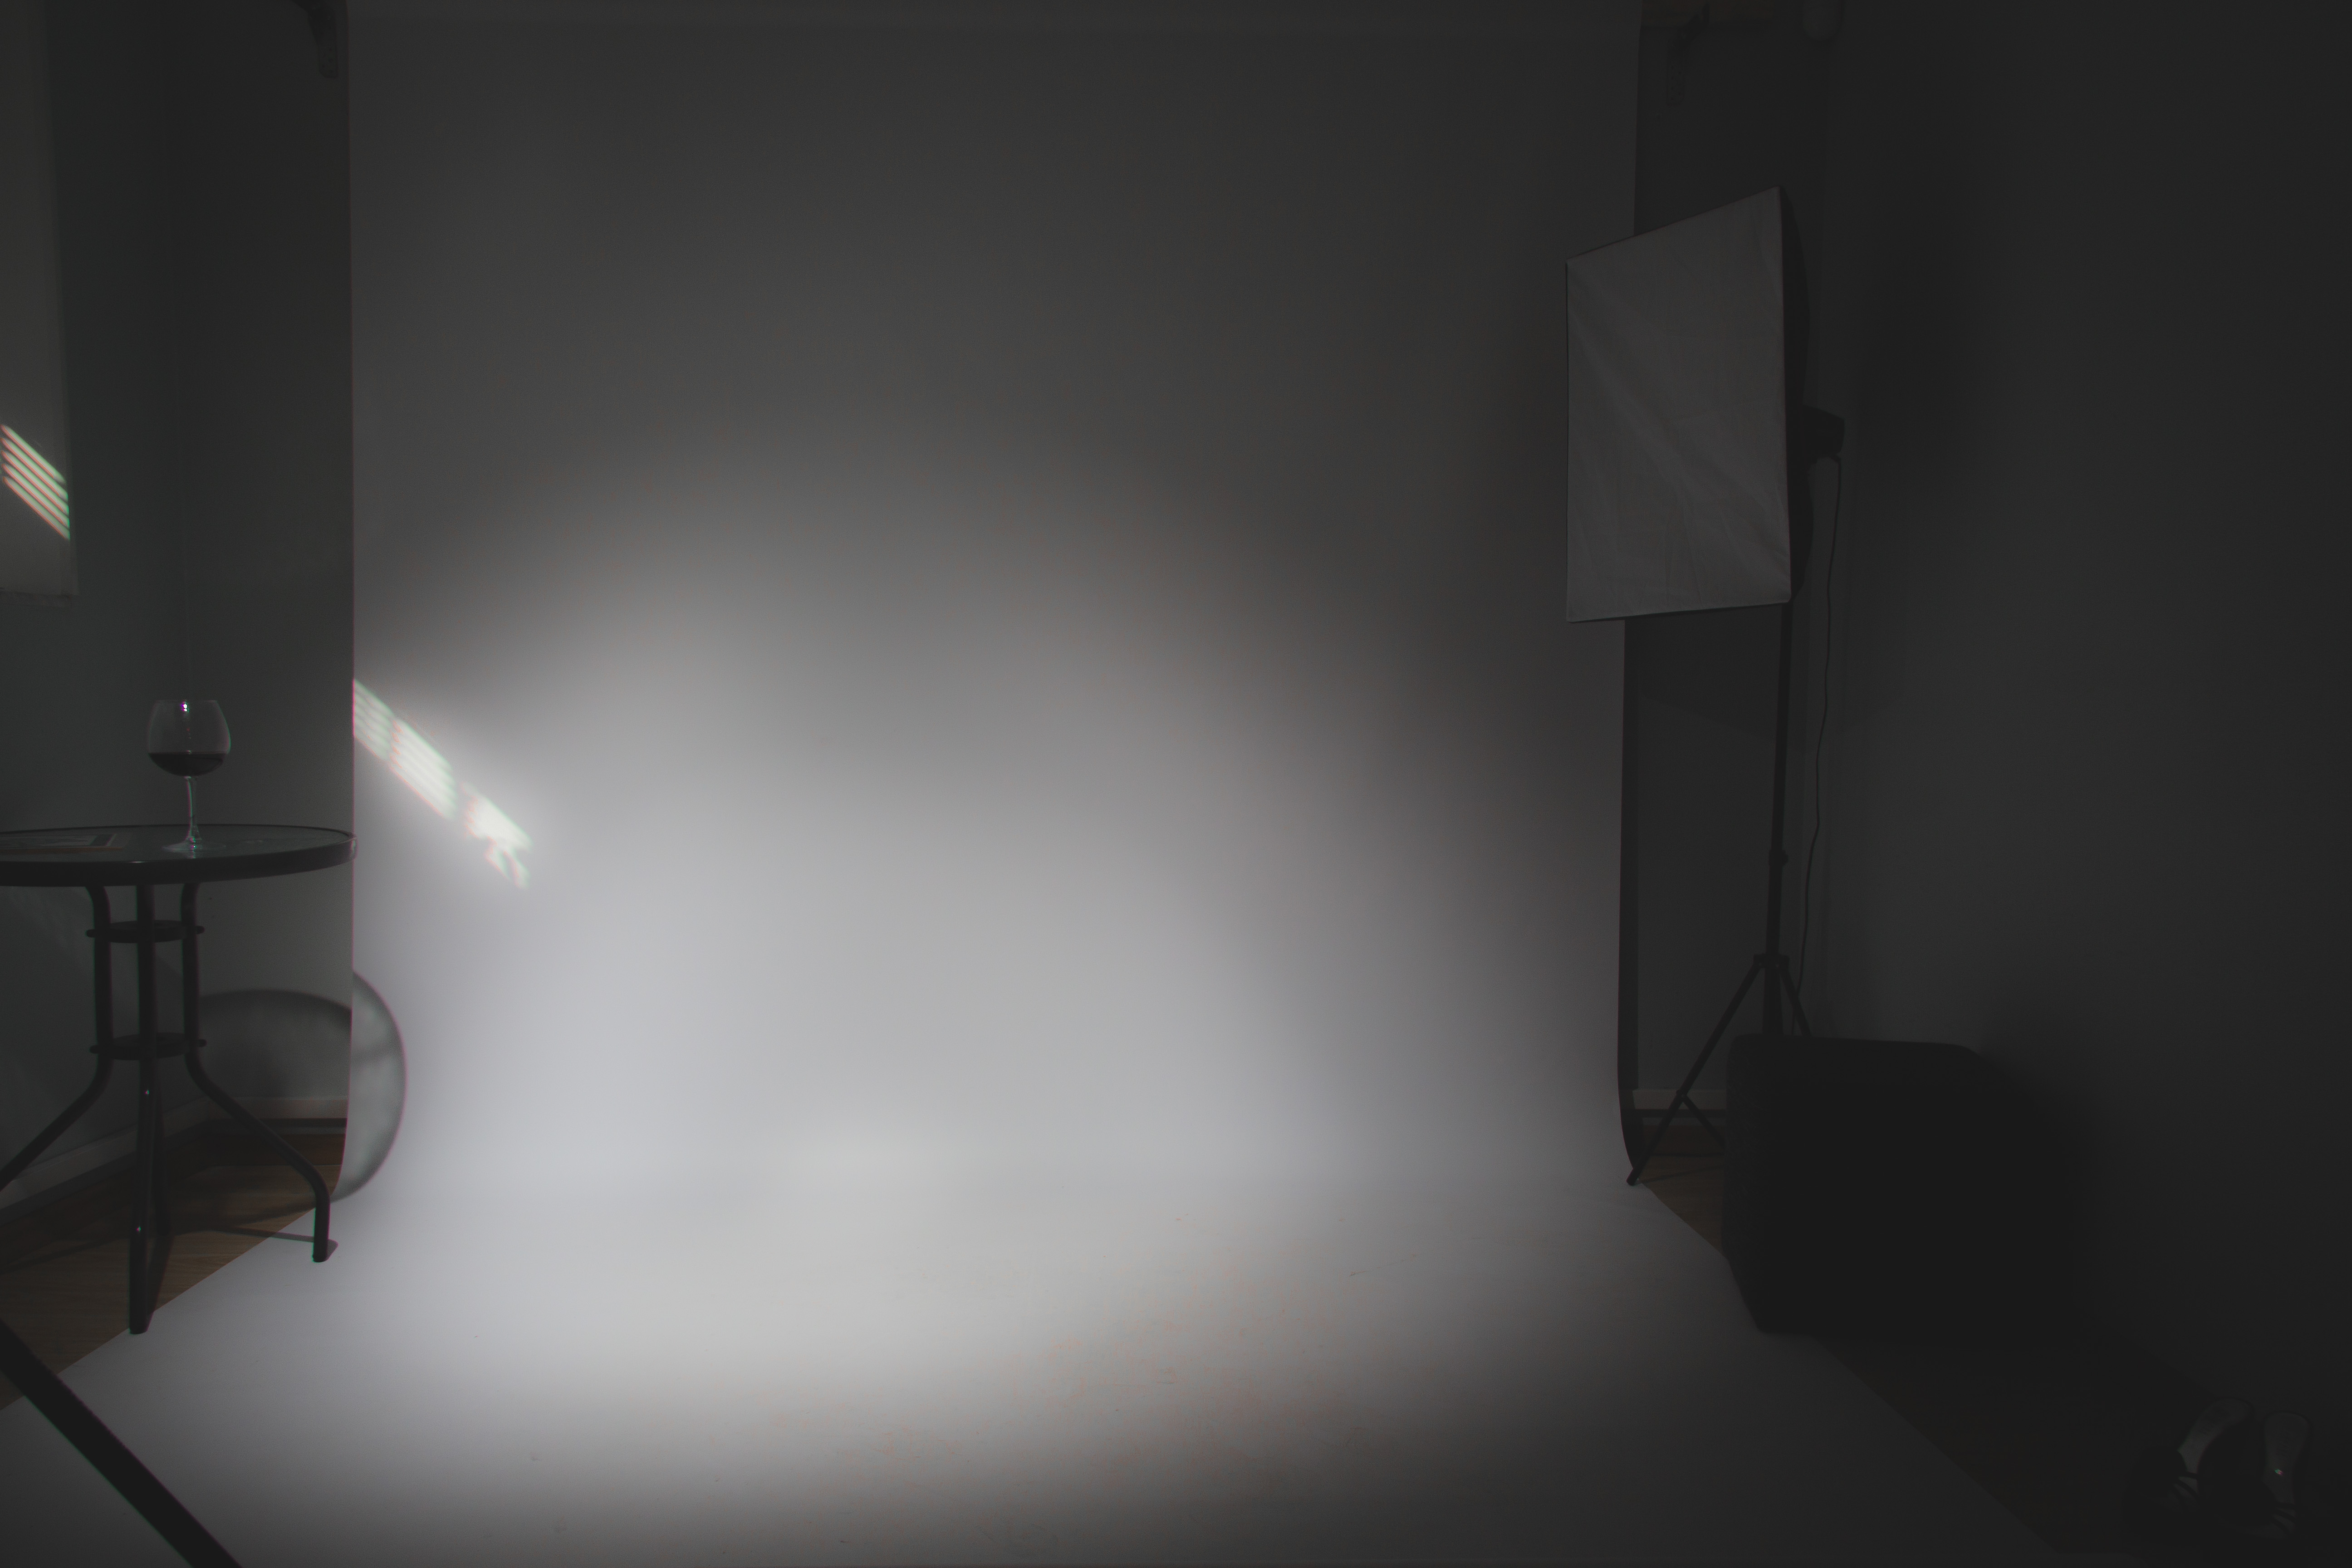
studio, minimalism, white, black, light, room, darkness, monochrome, black and white, sky, atmosphere, photography, shadow, architecture, floor, light fixture, night, house